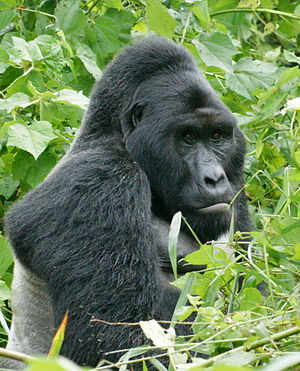
Østlig gorilla
En han
En han
Den østlige gorilla er en art i slægten Gorilla og den største nulevende primat. I øjeblikket bliver arten opdelt i to underarter, hvor den østlige lavlandsgorilla er den mest talrige med omkring 5.000 individer, mens bjerggorillaen kun har omkring 880 individer.